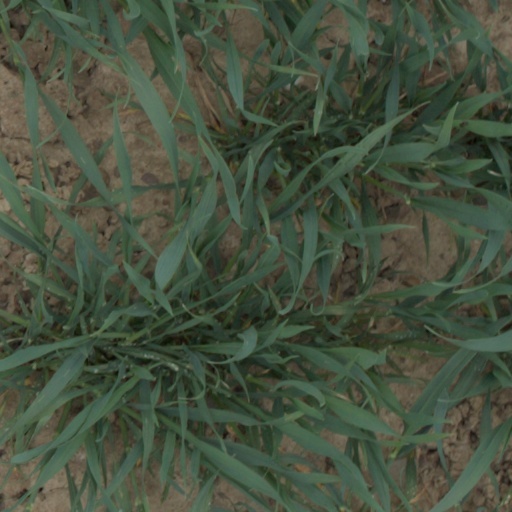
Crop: wheat